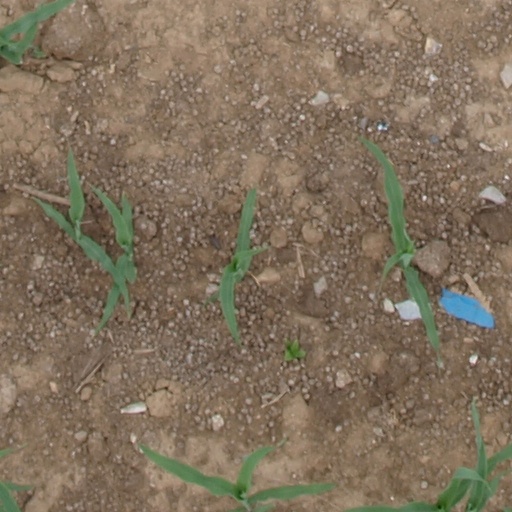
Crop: maize; corn